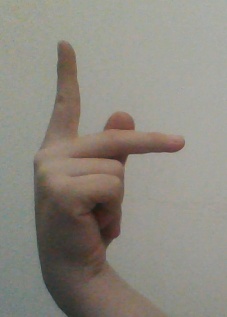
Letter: dha